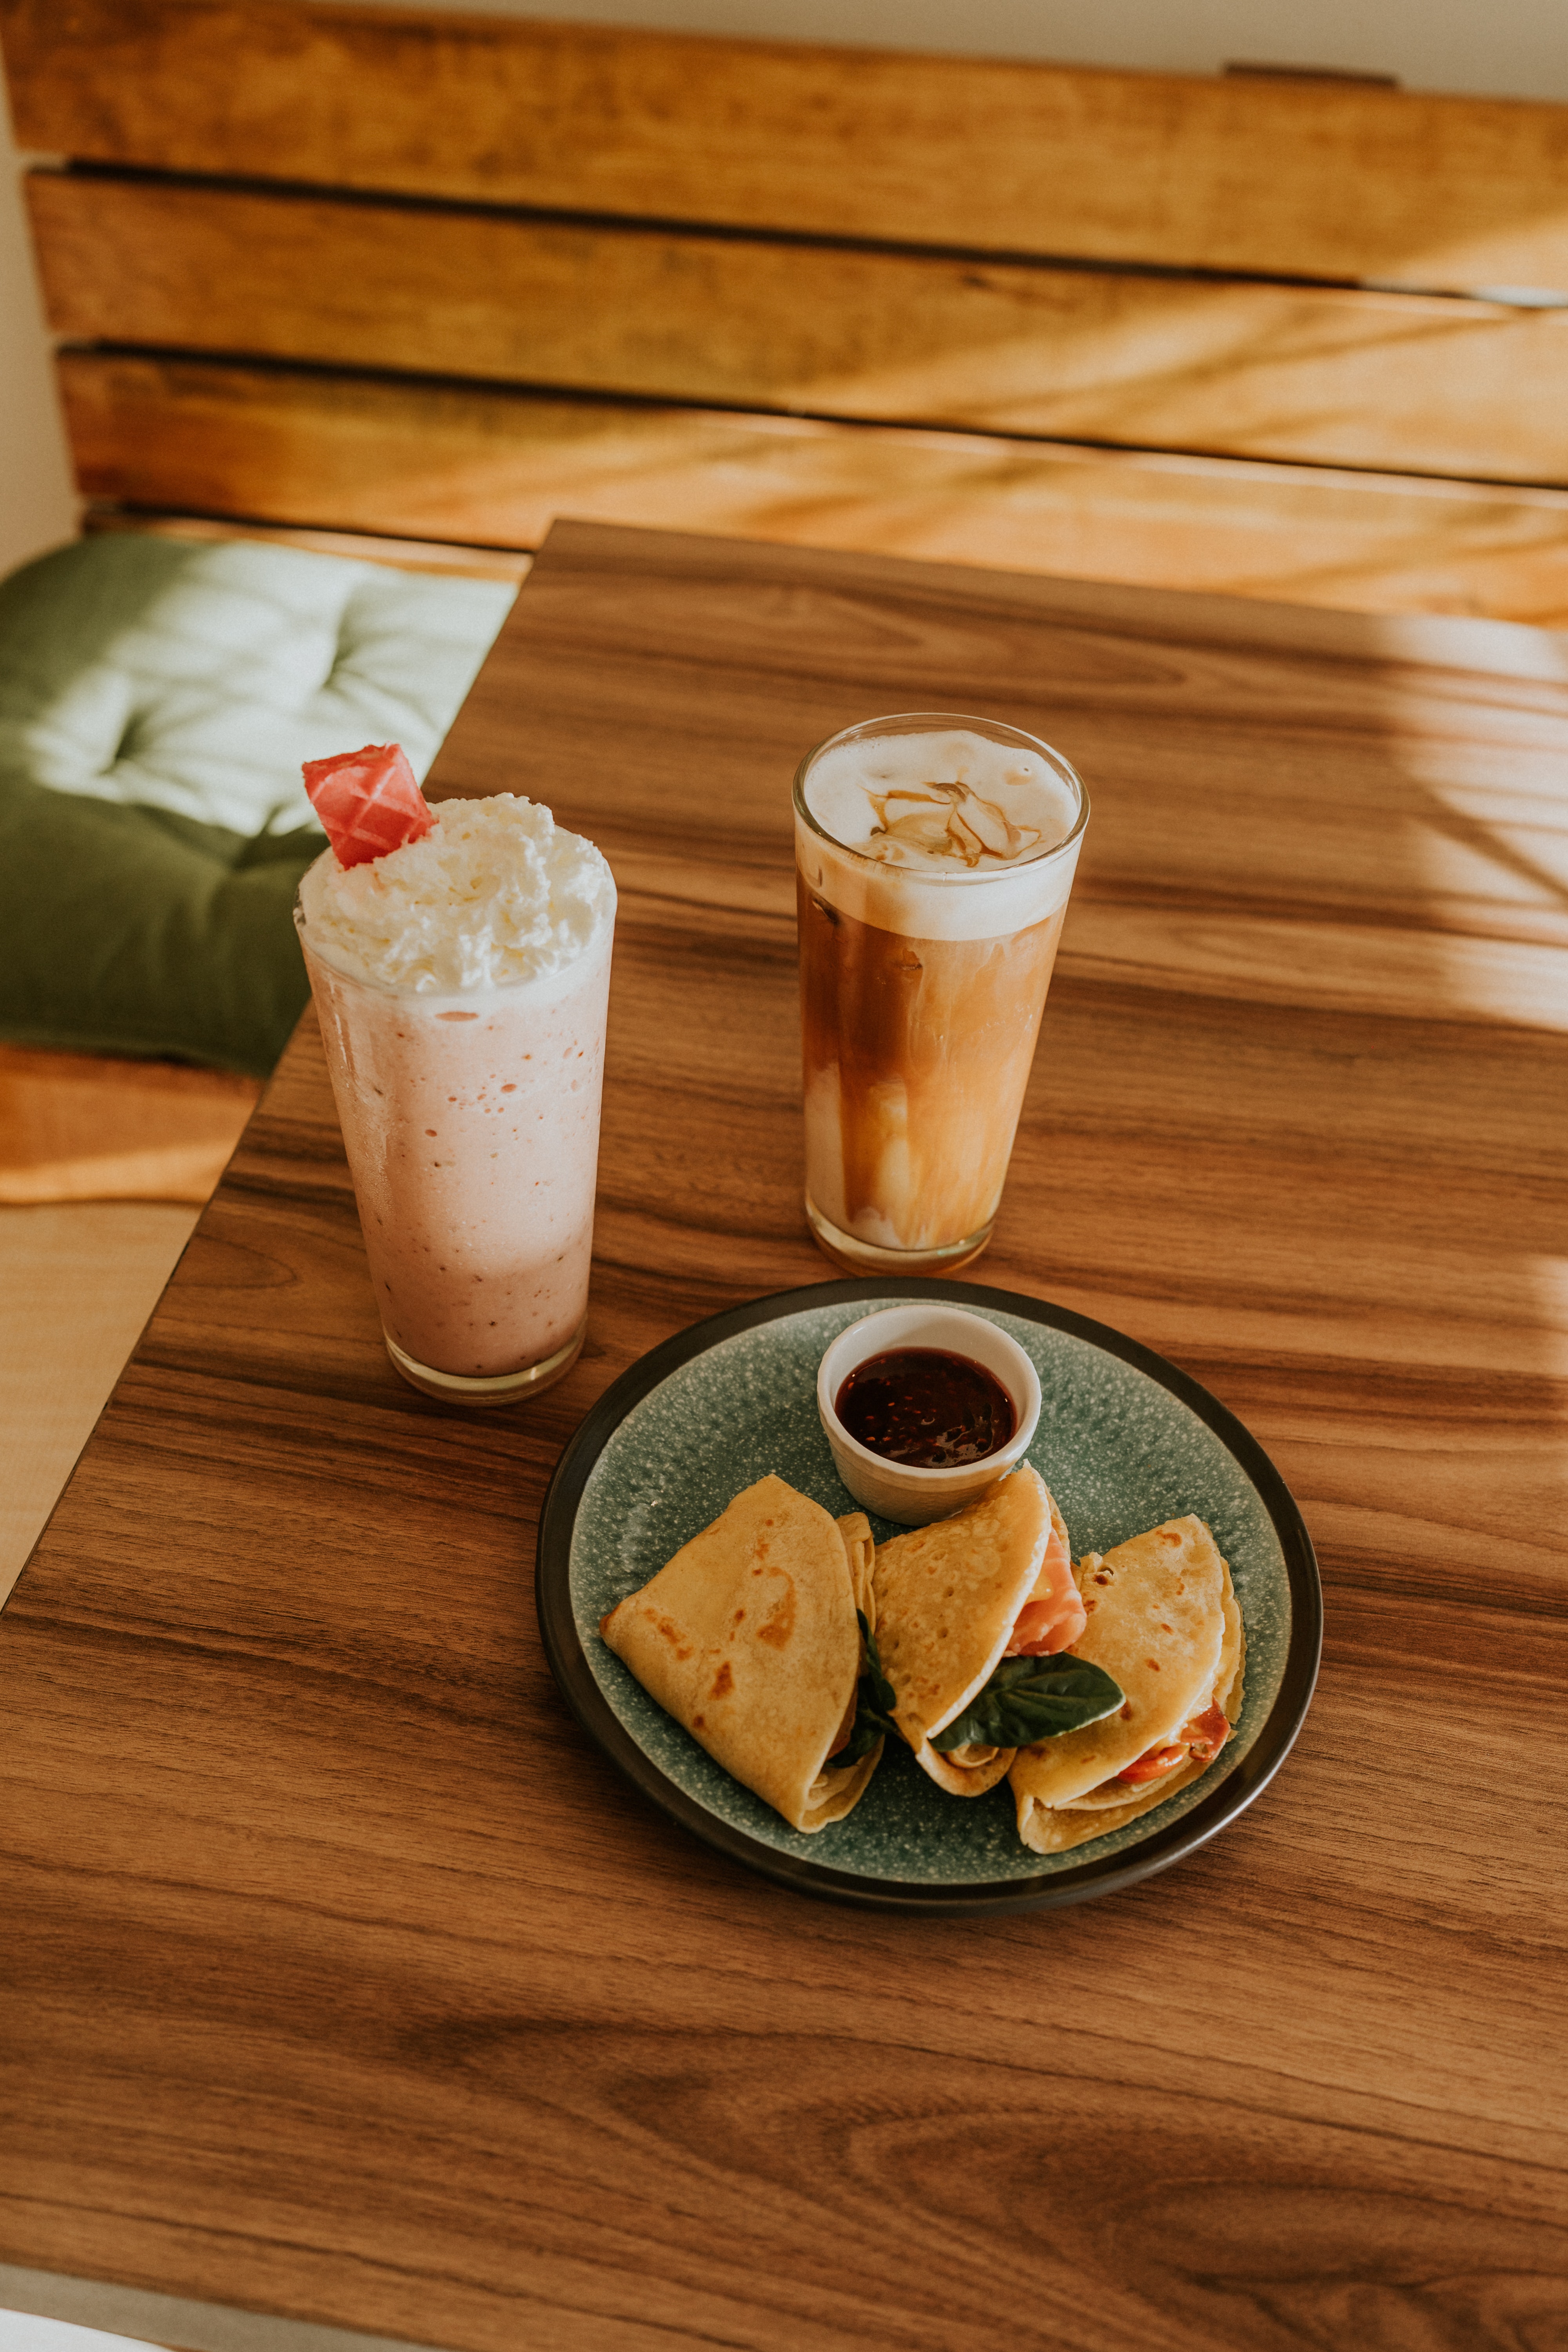
food, tableware, table, ingredient, egg cream, cup, wood, recipe, drink, cuisine, serveware, dishware, dish, fast food, drinkware, hardwood, non alcoholic beverage, dessert, wood stain, dairy, plate, platter, sweetness, salt and pepper shakers, comfort food, finger food, flooring, plywood, Milk punch, junk food, produce, gluten, ice cream, breakfast, health shake, smoothie, superfood, batida, soft drink, spoon, desk, bowl, aperitif, distilled beverage, frozen dessert, drinking straw, snack, lemon